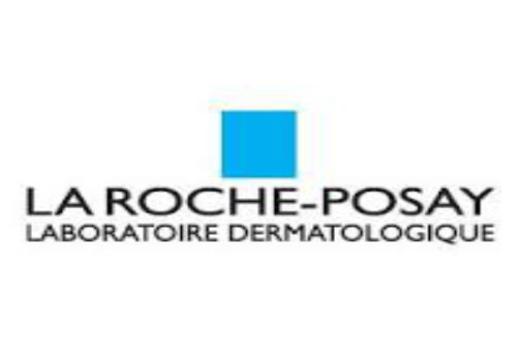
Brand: la roche-posay
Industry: Necessities